Can-Am Spyder

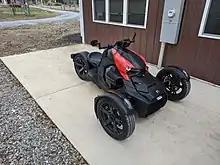
2019 Can-Am Ryker 600

As of 2020, there are two models, F3 and the RT, the F3 being primarily the sport model and the RT the touring model. Additionally in 2019, Can-Am started selling a lower-cost line named the Ryker, intended for a younger entry-level demographic.